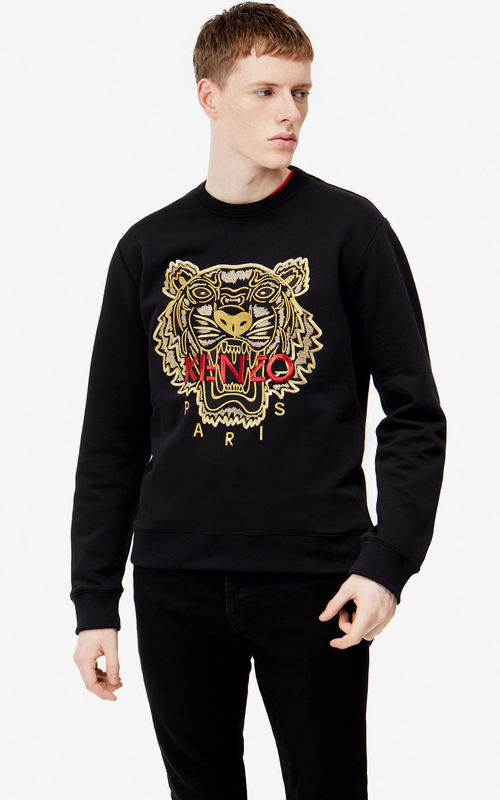
Gender: men